Akhmeta Municipality

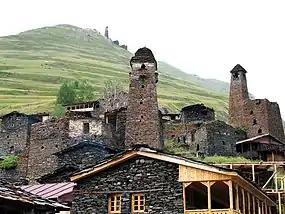
Dartlo

Akhmeta Municipality consists of 15 administrative units and 108 settlements. According to the National Statistics Office of Georgia, the population of Akhmeta Municipality is 28.9 thousand people. 6.4 thousand people live in urban areas and 22.5 thousand people in rural areas.